Stardock Systems, Inc. v. Reiche

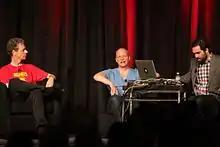
In a 2015 Game Developers Conference interview, Reiche and Ford stated that they held the copyright in the first two games. Stardock later sued them personally in 2017.

In March 2018, Reiche and Ford described an alleged settlement offer made by Stardock, asking Reiche and Ford to compensate Stardock in damages, assign their "Star Control" intellectual property to Stardock, and refrain from making any game in the same genre as Stardock for five years. Reiche and Ford rejected this settlement as "unfathomable". Stardock responded that the two has misrepresented the terms of the confidential settlement offer, leading Reiche and Ford to publish the settlement offer publicly. A week later, the court ordered the parties to keep all settlement negotiations confidential. As Reiche and Ford were sued personally, they turned to crowdfunding to pay for some of their legal costs.